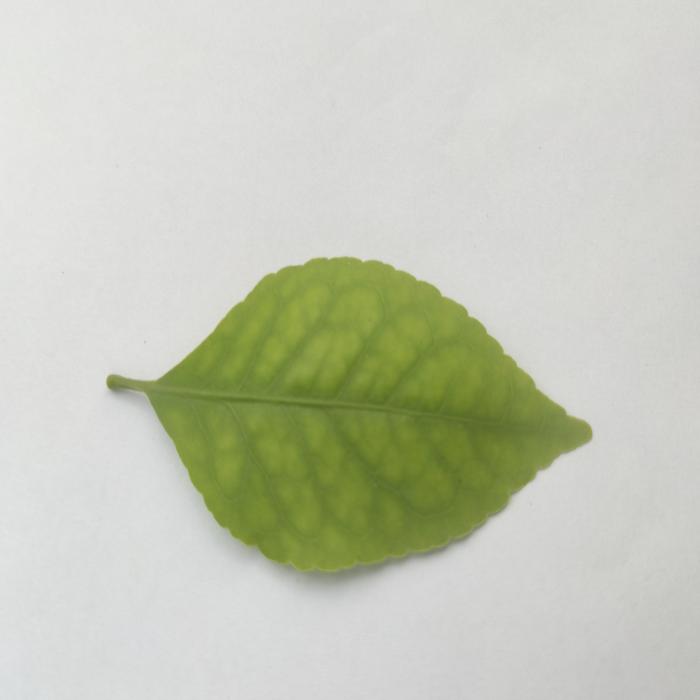
Crop: Aegle Marmelos
Leaf condition: Cercospora_Leaf